Sample space

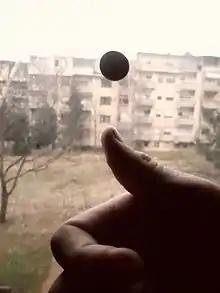
Flipping a coin leads to a sample space composed of two outcomes that are almost equally likely.

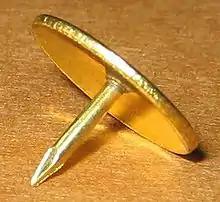
Up or down? Flipping a brass tack leads to a sample space composed of two outcomes that are not equally likely.

Some treatments of probability assume that the various outcomes of an experiment are always defined so as to be equally likely. For any sample space with formula_39 equally likely outcomes, each outcome is assigned the probability formula_40. However, there are experiments that are not easily described by a sample space of equally likely outcomes—for example, if one were to toss a thumb tack many times and observe whether it landed with its point upward or downward, there is no physical symmetry to suggest that the two outcomes should be equally likely.